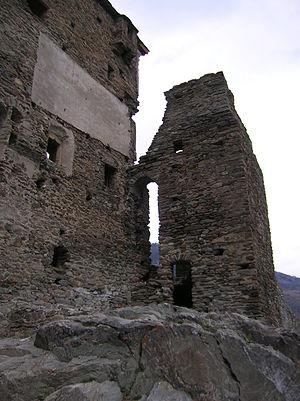
Le château de la Mothe est un château valdôtain. Il se situe au chef-lieu d'Arvier, en Vallée d'Aoste.